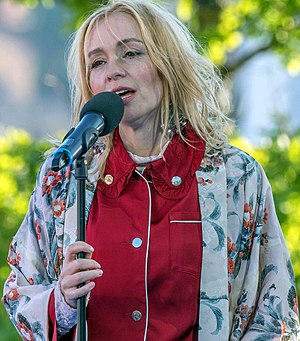
Lisa Ekdahl
Lisa Ekdahl er en svensk sanger og sangskriver i pop-genren. Hun debuterede i 1994 med albummet "Lisa Ekdahl", der indeholdt hittet "Vem vet?", der lå nummer ét på hitlisten i både Norge og Sverige. Hun har udgivet mere end 10 album, de fleste af dem på svensk. Hun er kendt uden for Sverige og har især opnået popularitet i de skandinaviske lande. Hendes musik er en blanding af folk og latin-jazz. Hun har også sammen med Peter Nordahl Trio udgivet to albums med kendte jazznumre. Hun har ofte spillet koncert i Danmark, hvor hun har mange fans.